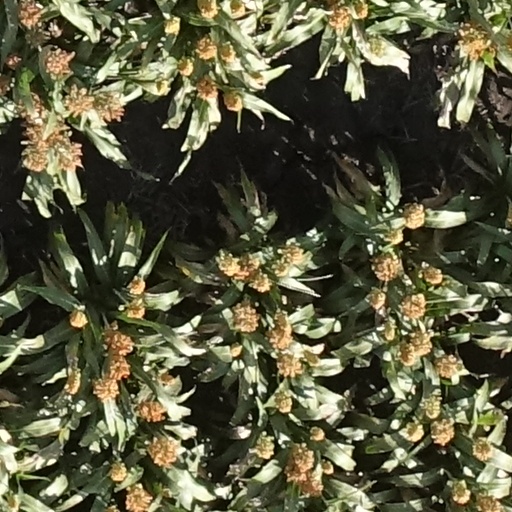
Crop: sorghum